Green tea

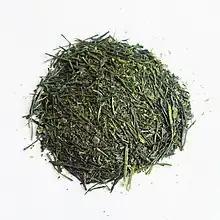
"Sencha" green tea, the most popular form of tea in Japan

Green tea is processed and grown in a variety of ways, depending on the type of green tea desired. As a result of these methods, maximum amounts of polyphenols and volatile organic compounds are retained, affecting aroma and taste. The growing conditions can be broken down into two basic types − those grown in the sun and those grown under the shade. The green tea plants are grown in rows that are pruned to produce shoots in a regular manner, and in general are harvested three times per year. The first flush takes place in late April to early May. The second harvest usually takes place from June through July, and the third picking takes place in late July to early August. Sometimes, there will also be a fourth harvest. The first flush in the spring brings the best-quality leaves, with higher prices to match.